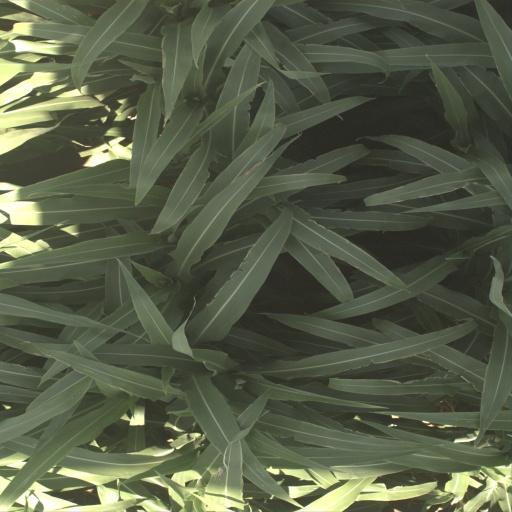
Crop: sorghum